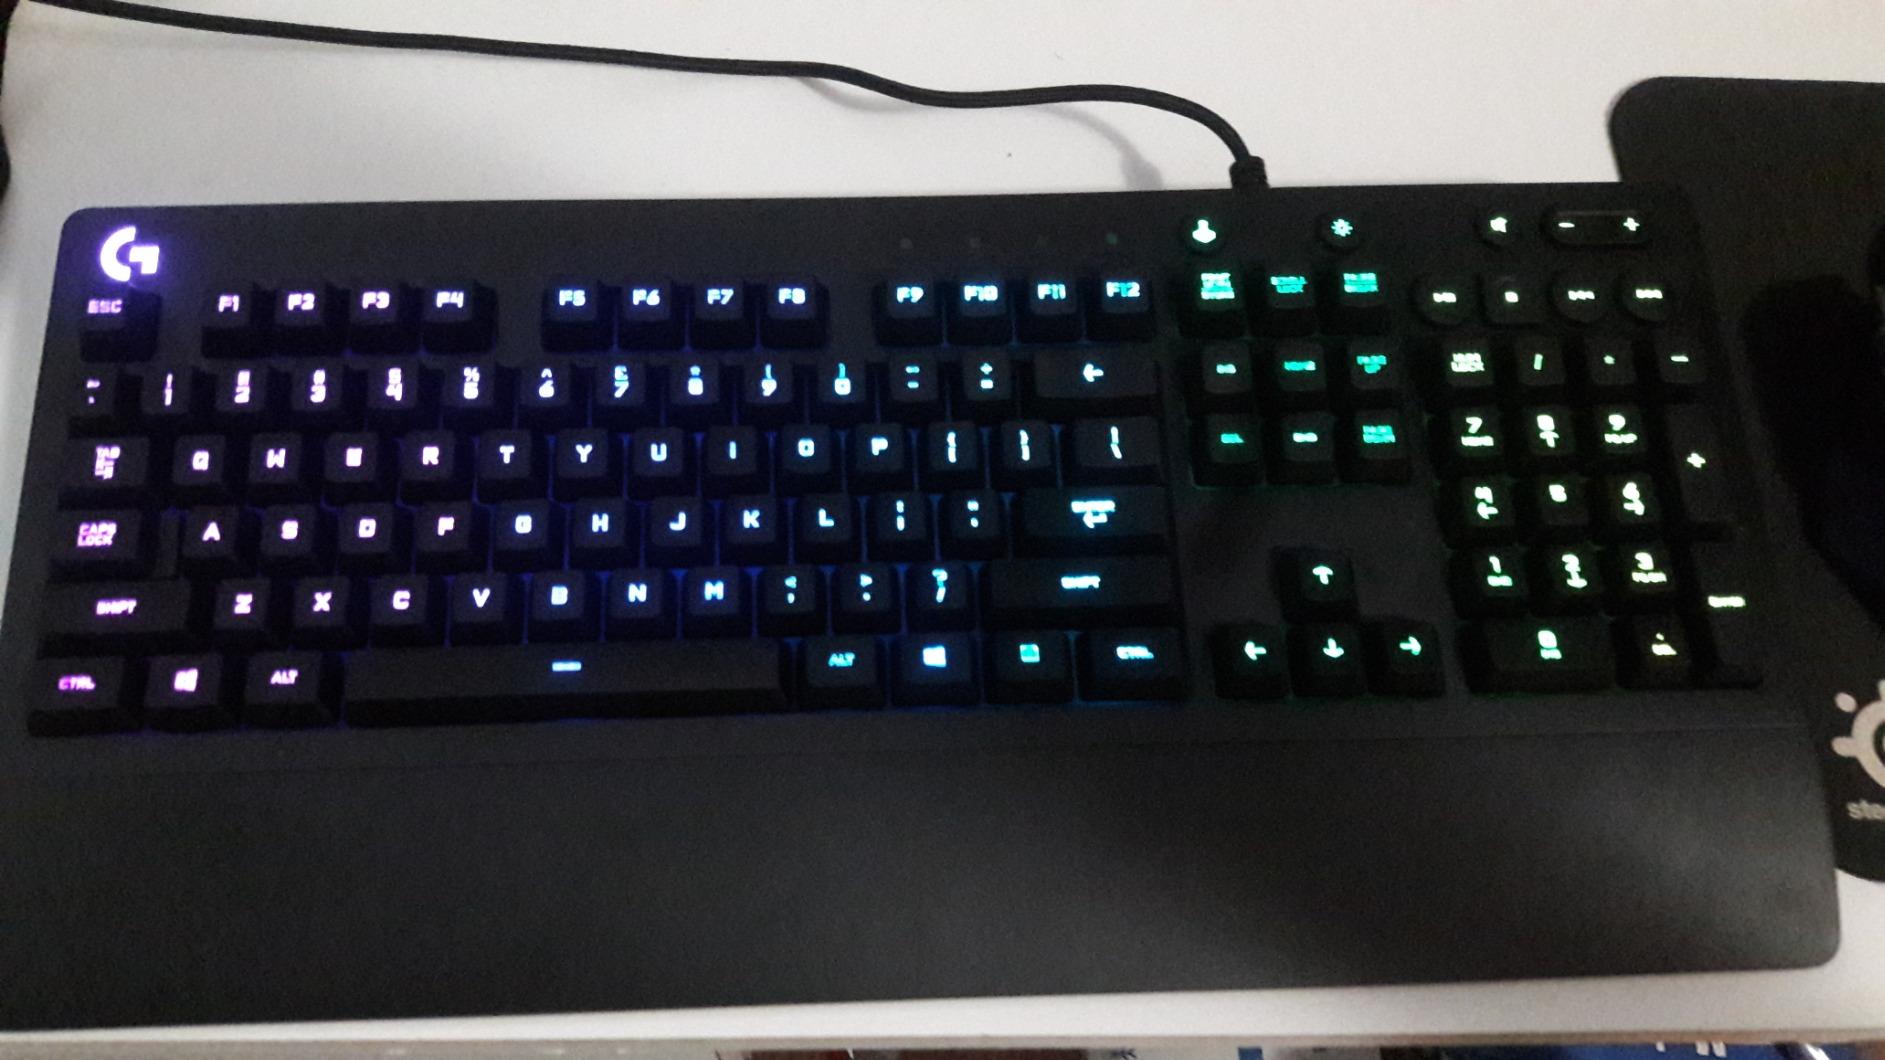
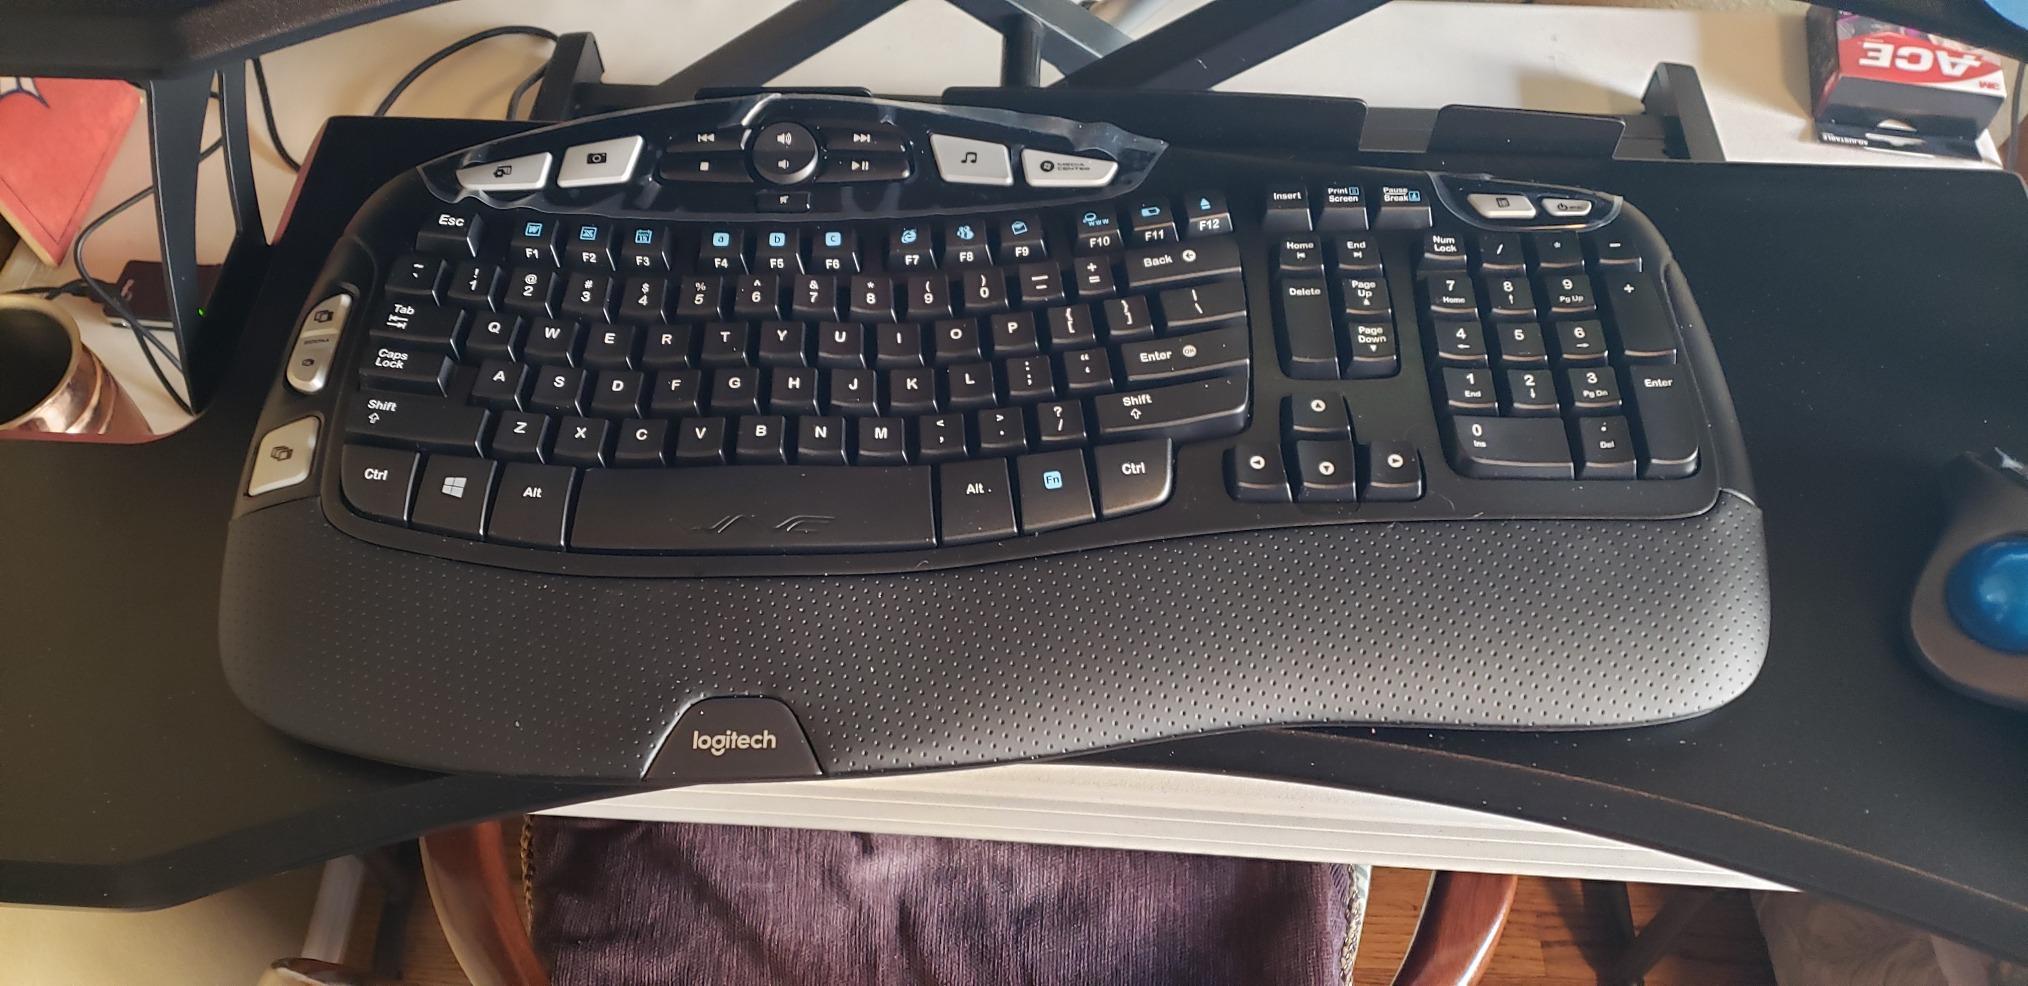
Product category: keyboard
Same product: no